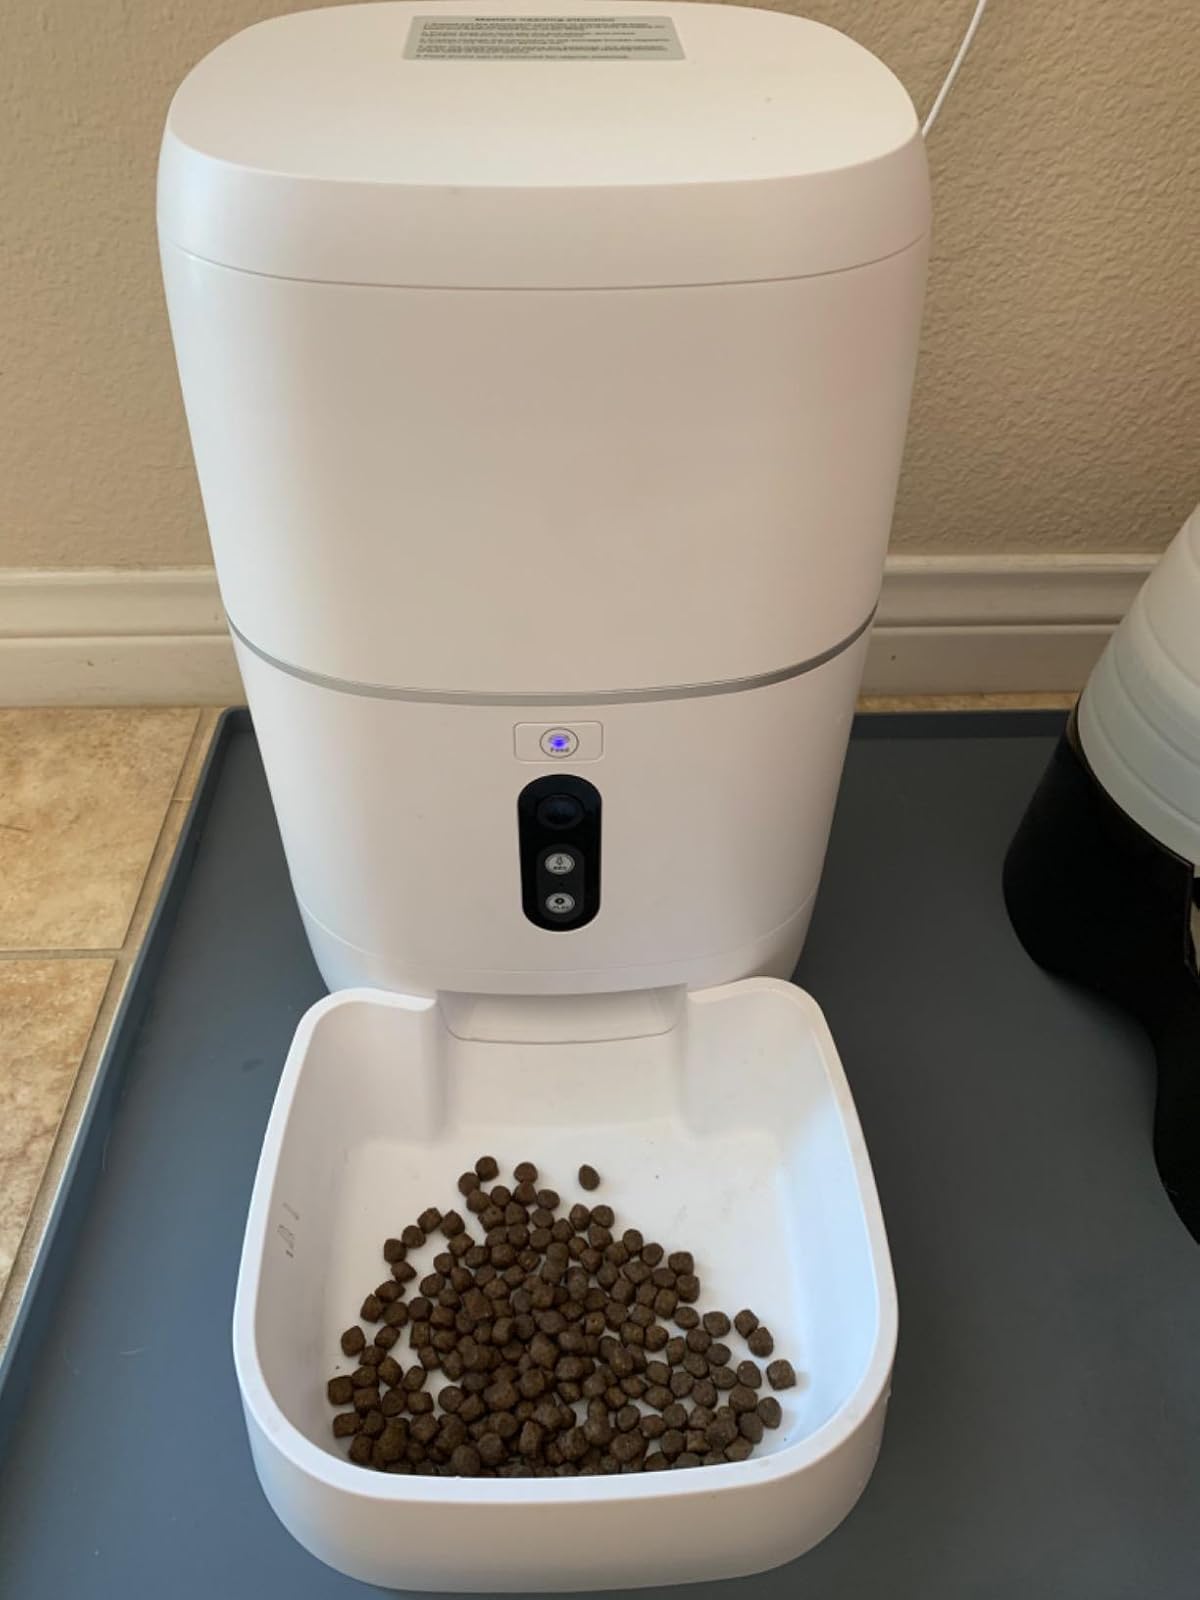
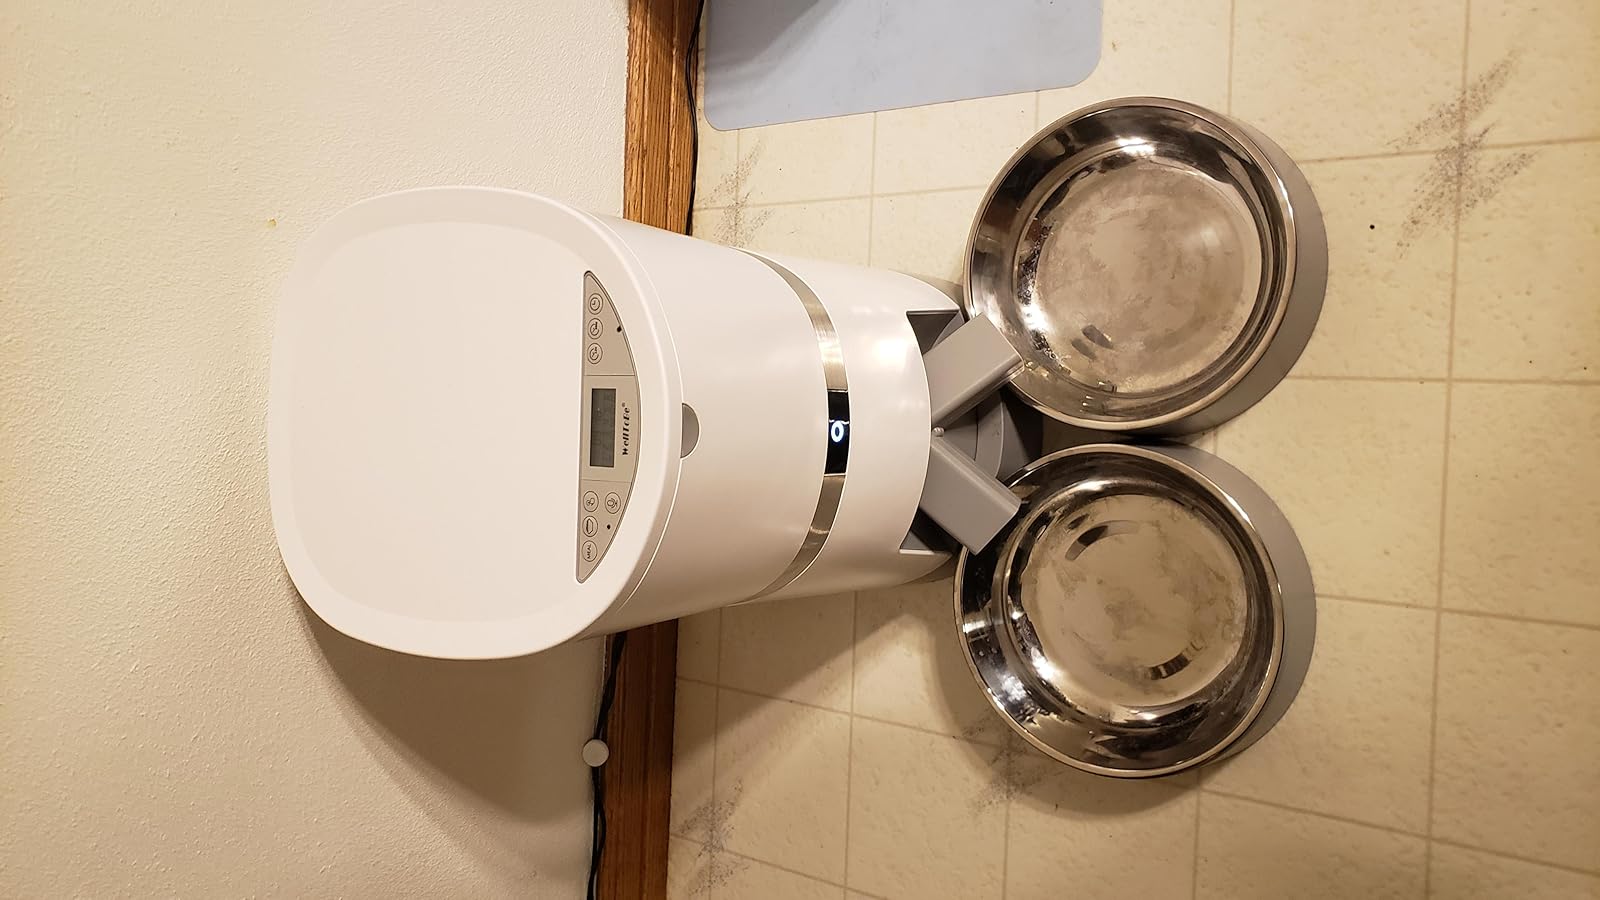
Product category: items_feeder
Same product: no